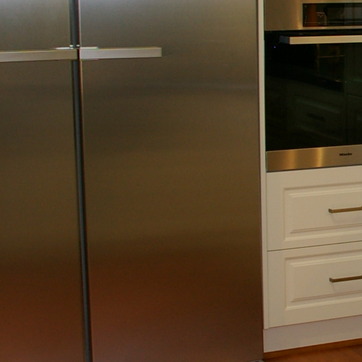
Material: metal